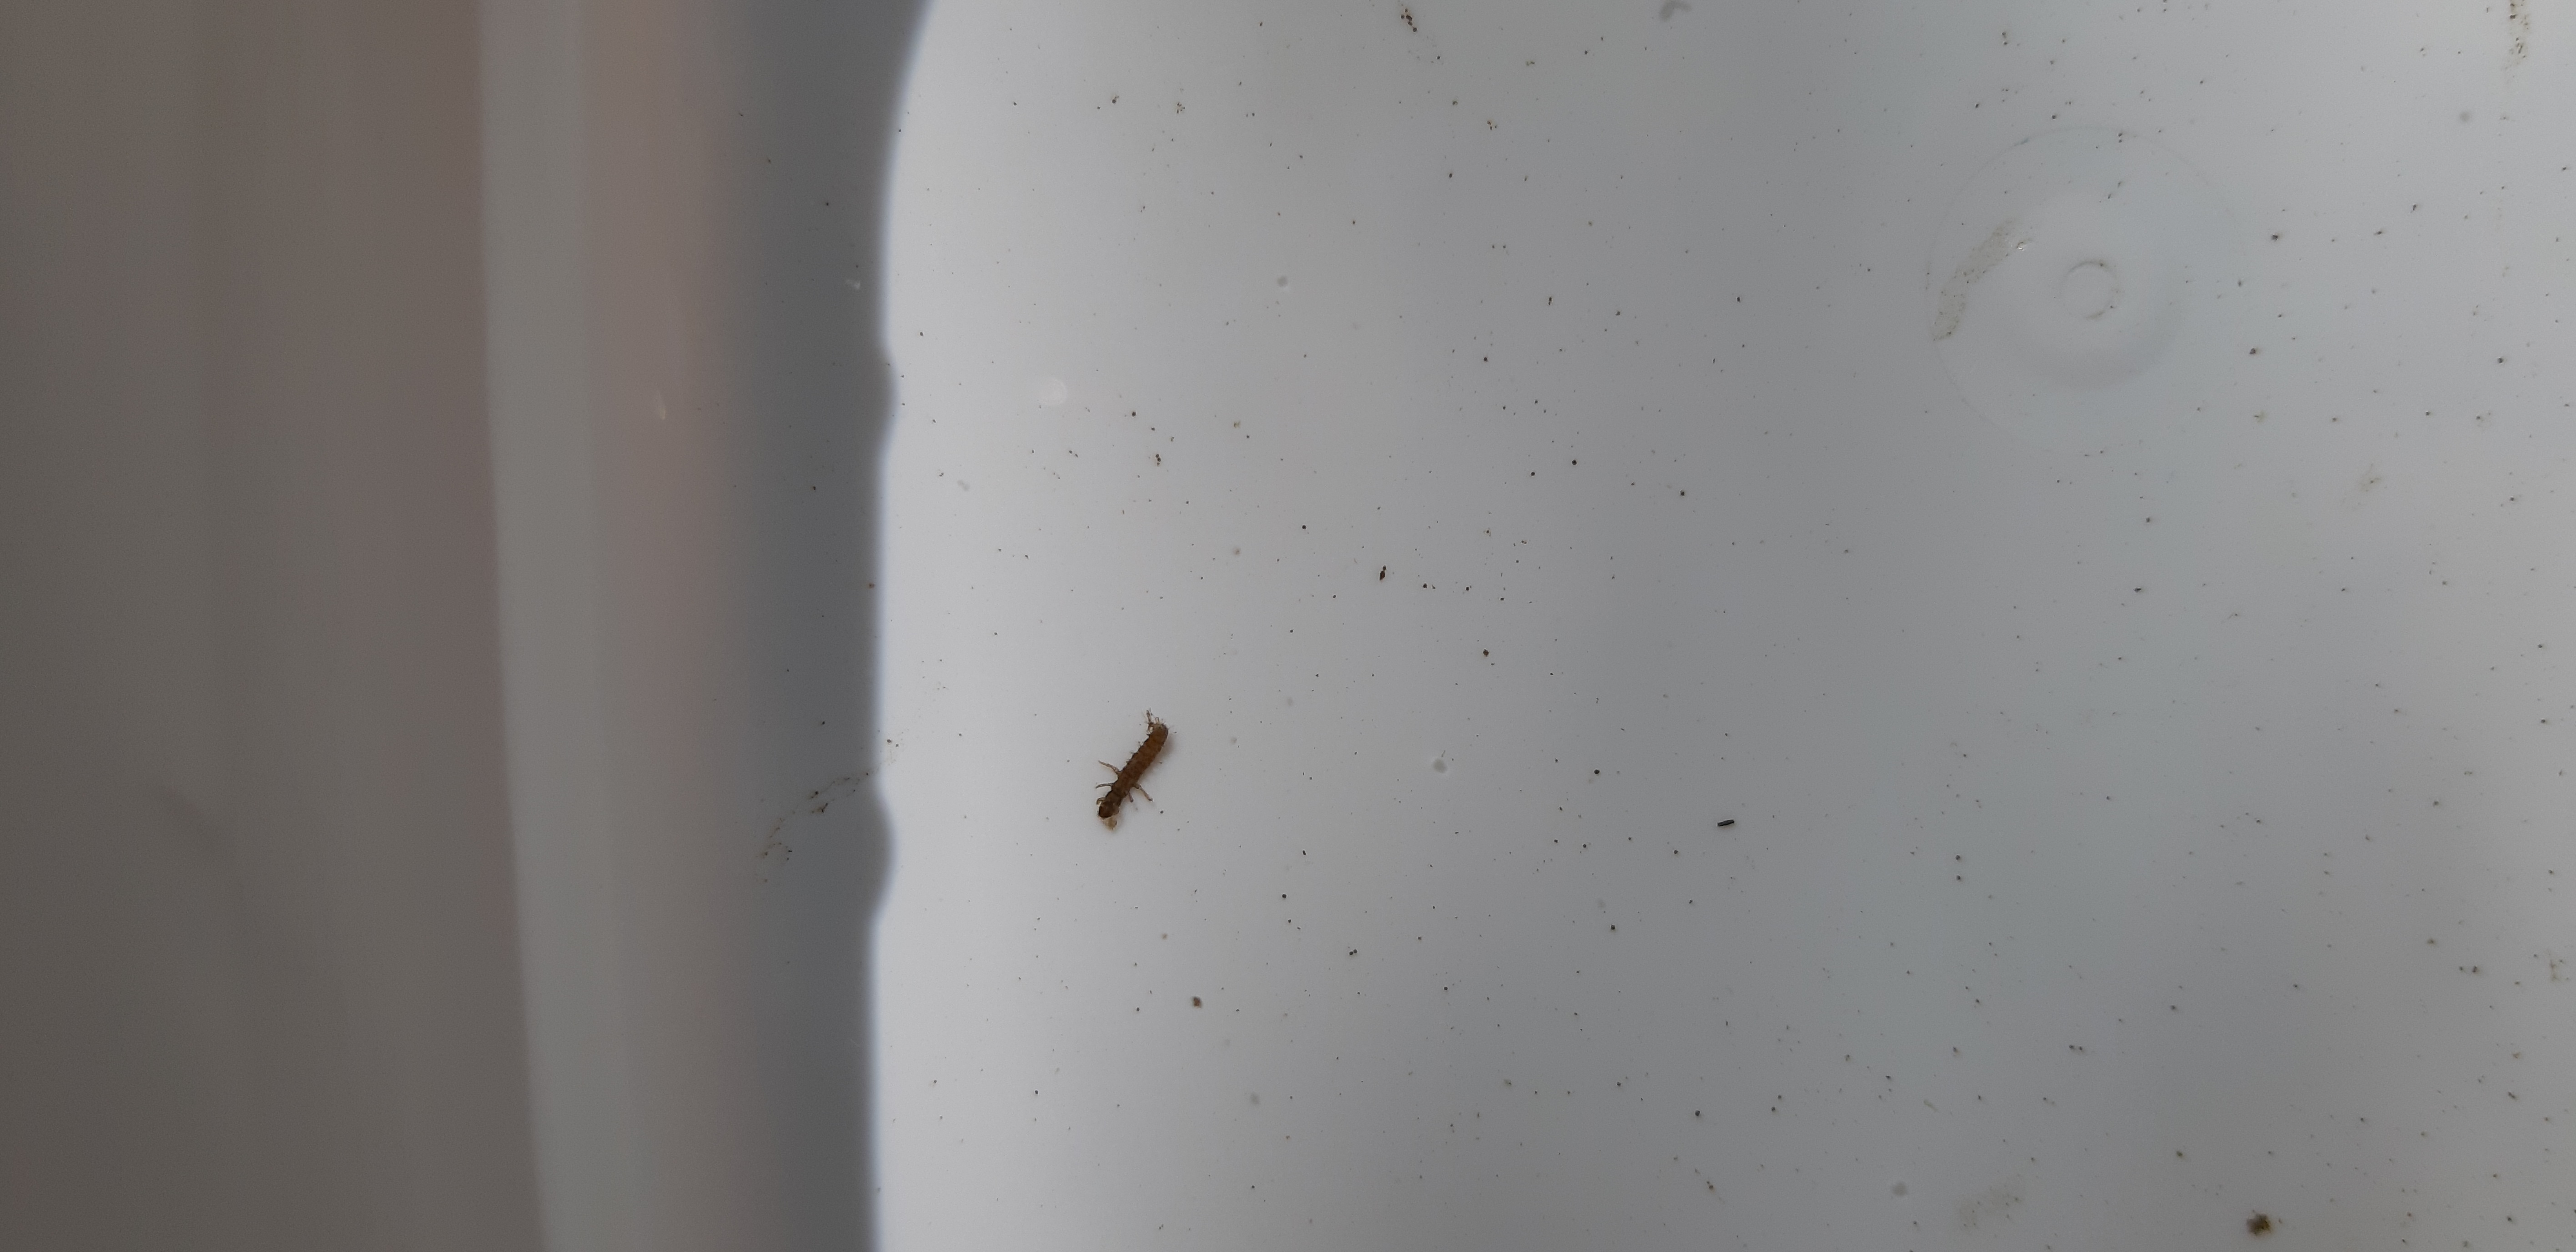
Macroinvertebrate group: caddisflies